Dorsal slit

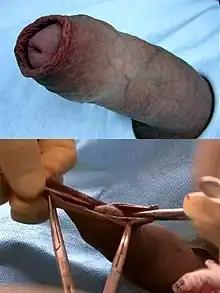
The dorsal slit

A dorsal slit (often referred to in anthropology as superincision or supercision) is a single incision along the upper length of the foreskin from the tip to the corona, exposing the glans without removing any tissue. An ancient practice, it has been a traditional custom among a number of peoples, particularly Filipinos and Pacific Islanders, probably for thousands of years.